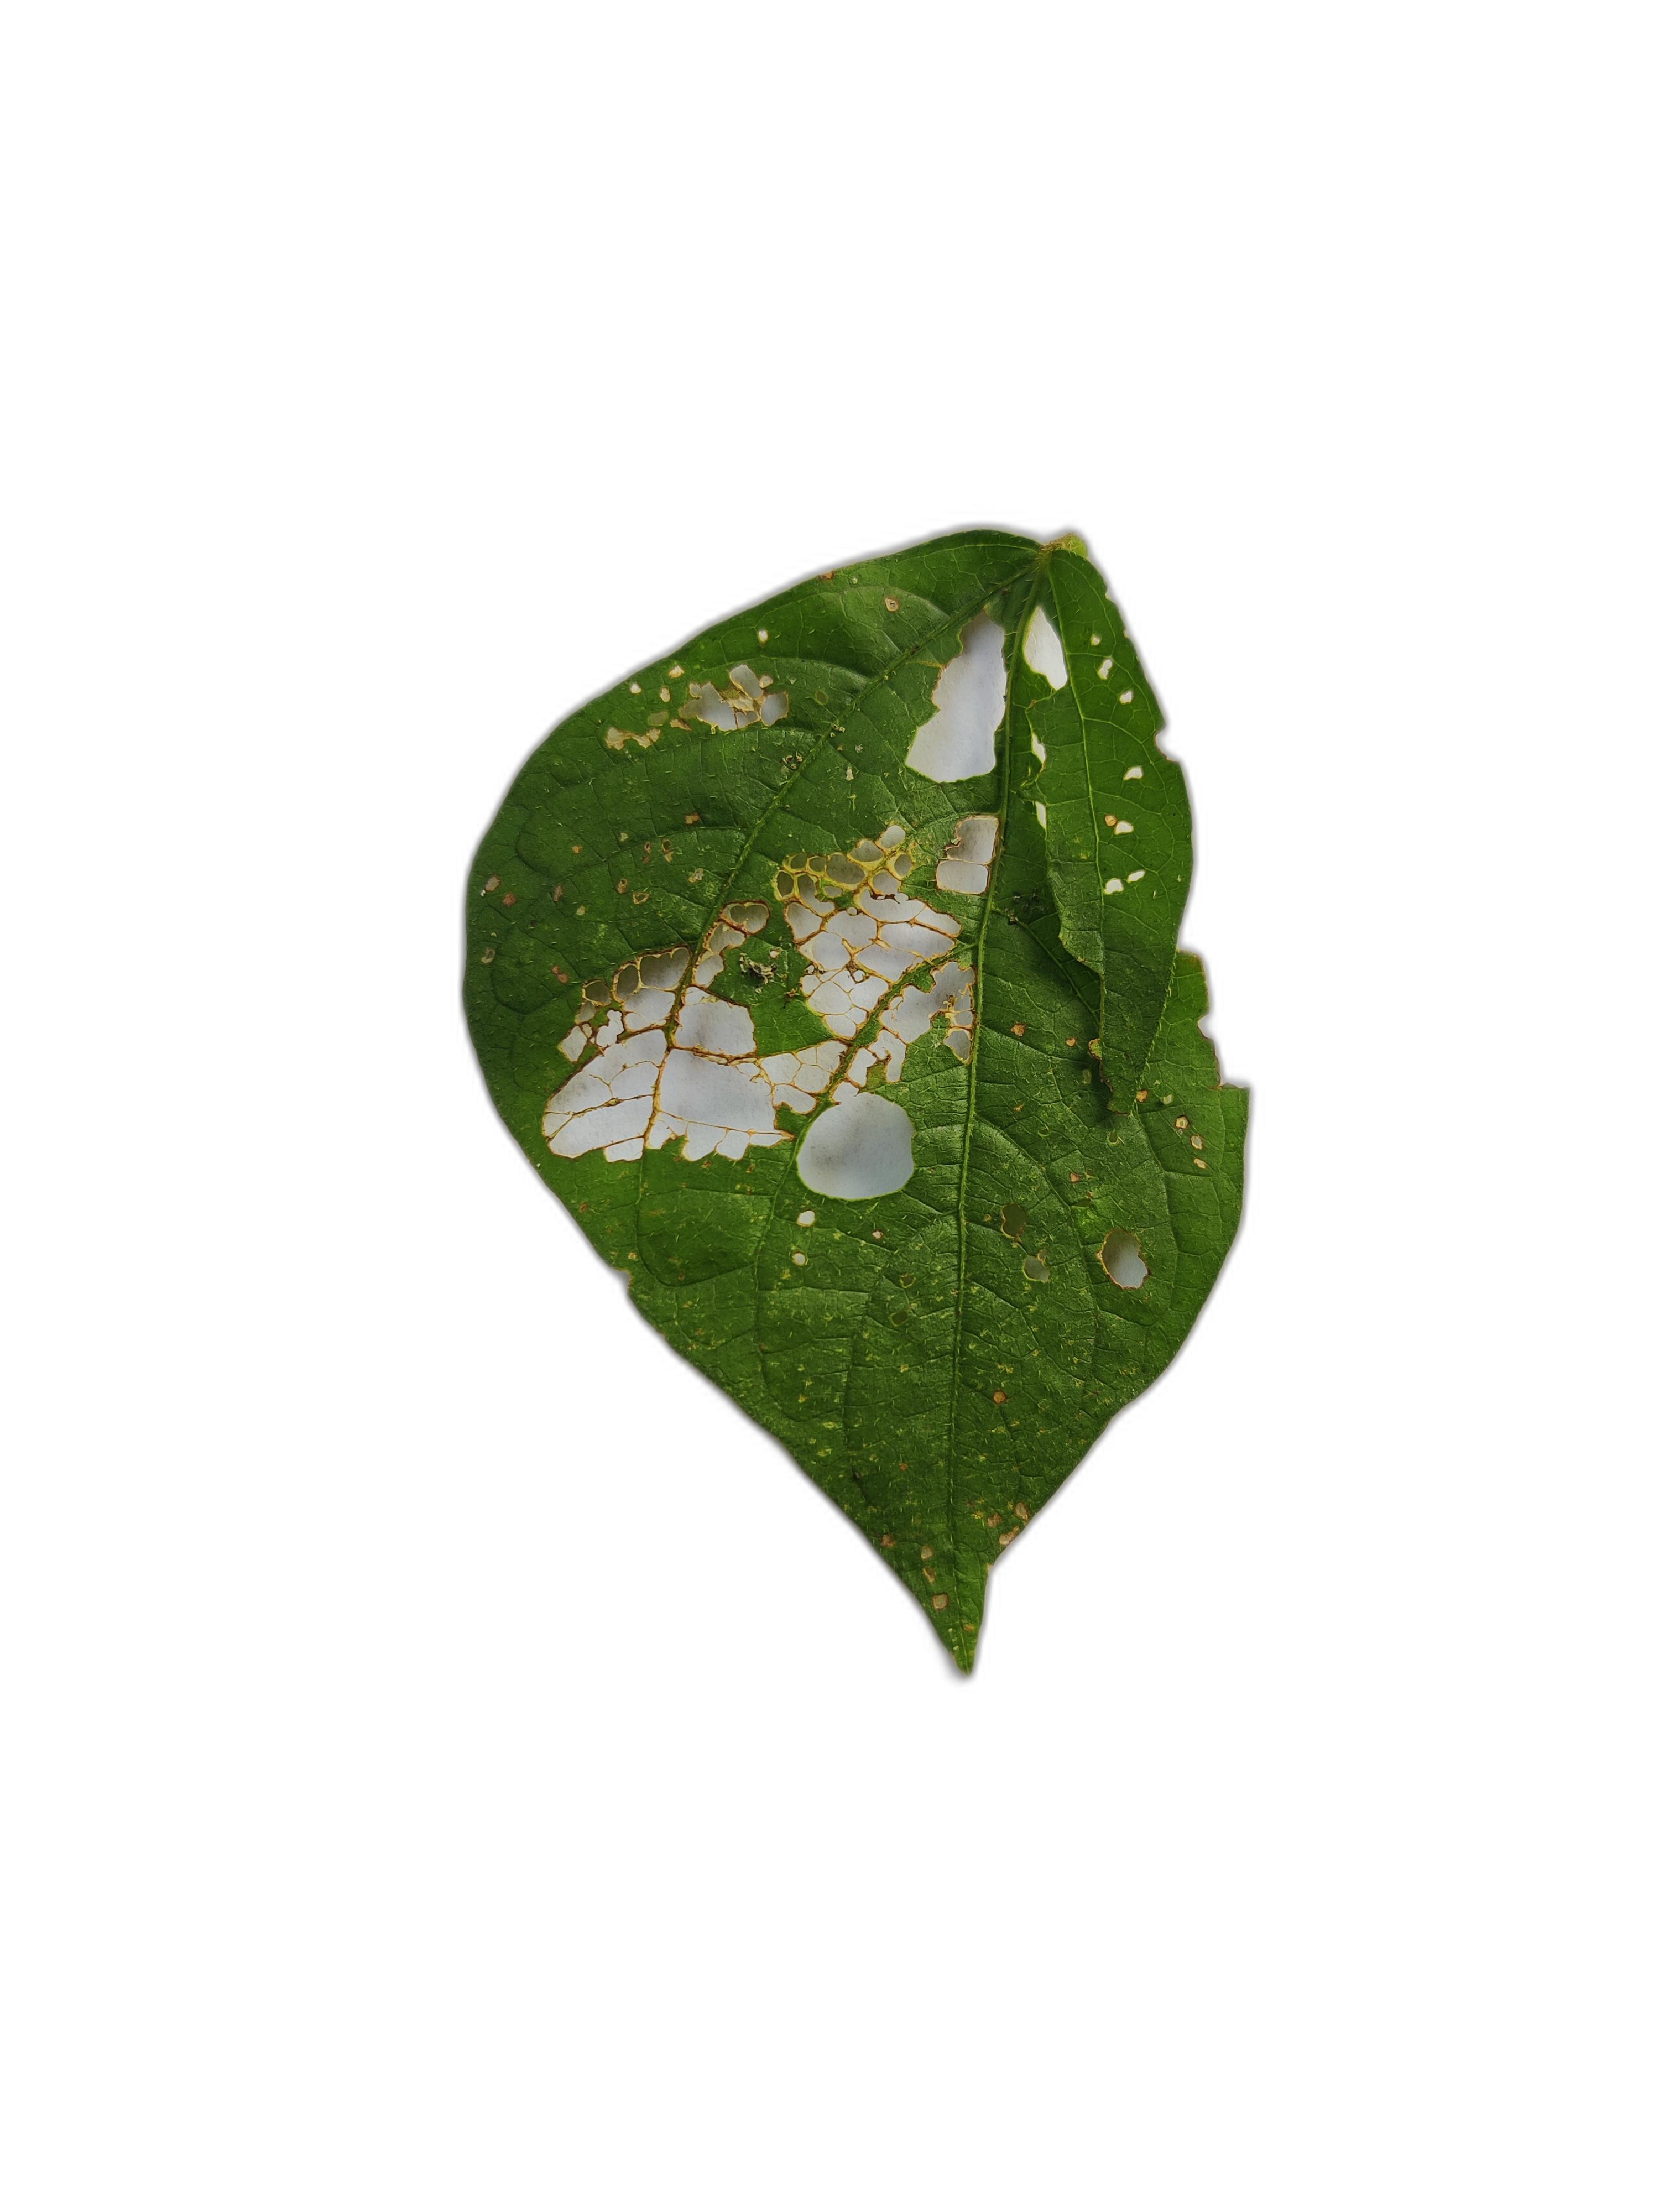
Label: Cercospora leaf spot